Chittenden Lyon

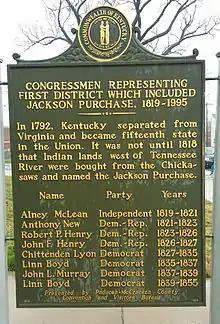
Sign in front of the McCracken, Kentucky Courthouse (in Paducah, Kentucky) commemorating early members of the U.S. House of Representatives representing Jackson Purchase (U.S. historical region). The "First District" in the title actually changed over time. It refers to the Jackson Purchase, which was in the from 1819 to 1823, the until 1833, and then the until the end of the sign's lineage in 1855.

Chittenden Lyon (February 22, 1787 – November 23, 1842) was an American businessman and politician from Kentucky. He was most notable for his service as a United States representative from 1827 to 1833.